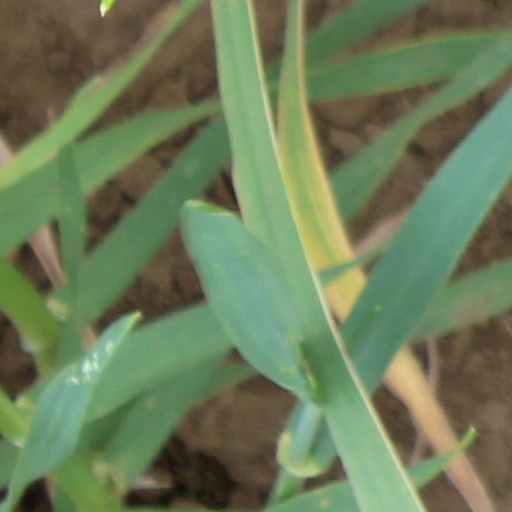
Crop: wheat